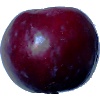
Label: Plum 2